Describe the emotion expressed in this image:  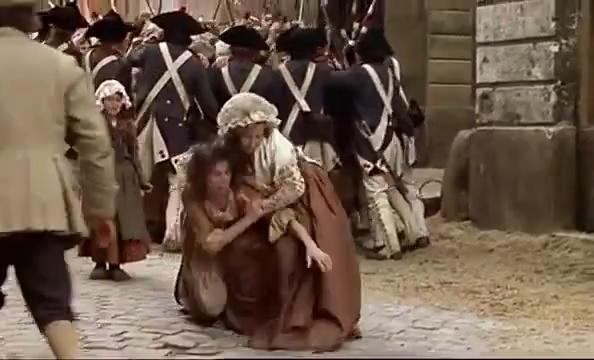
This person displays Pain, valence and arousal with low intensity.